Mecklenburger

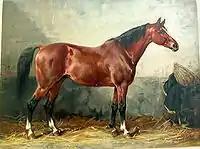
An 1898 lithograph of a Mecklenburger

During the 18th century when many of Germany's noble houses were establishing expansive stud farms to supply their courts with horses suitable for riding, driving, and cavalry purposes, horse-breeding in Mecklenburg was chiefly motivated by large, private stud farms. Residents had some access to stallions owned by their rulers, but a state breeding program did not yet exist.